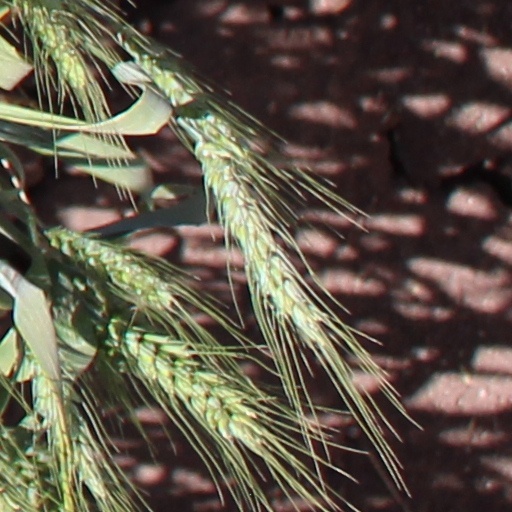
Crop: wheat